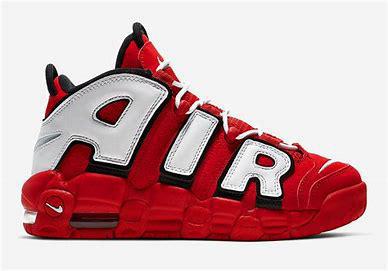
Brand: Nike
Model: Air More Uptempo